John Guth

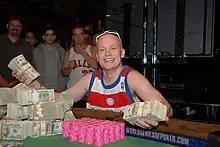
Guth at the 2007 World Series of Poker after winning his bracelet.

John Guth (born June 21, 1981) is a professional poker player from Vancouver, Washington who won a bracelet at the World Championship Limit Omaha-8 event at the 2007 World Series of Poker.